List of mayors of Rapperswil-Jona

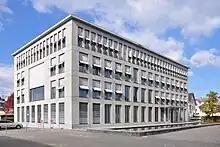
Stadthaus Rapperswil-Jona, at Jona

This is a list of mayors of Rapperswil-Jona, Switzerland. The mayor ("Stadtpräsident") of Rapperswil-Jona chairs the seven member city council ("Stadtrat"). Before 2007, Jona and Rapperswil were separate and had each a mayor.